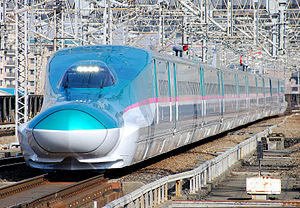
Shinkansen
Shinkansen E5-serietog
Shinkansen er en fælles betegnelse for de japanske højhastighedstog. Ruten Tokyo-Kyoto-Osaka var den første rute, der blev indviet i 1964. Siden er Shinkansen ekspanderet og har nu forbindelser til de fleste storbyer i Japan. Shinkansen kørte i begyndelse med en hastighed på 200 km/t. Senere kom hastigheden op over 300 km/t, som Nozomishinkansen kører med i dag.